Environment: real
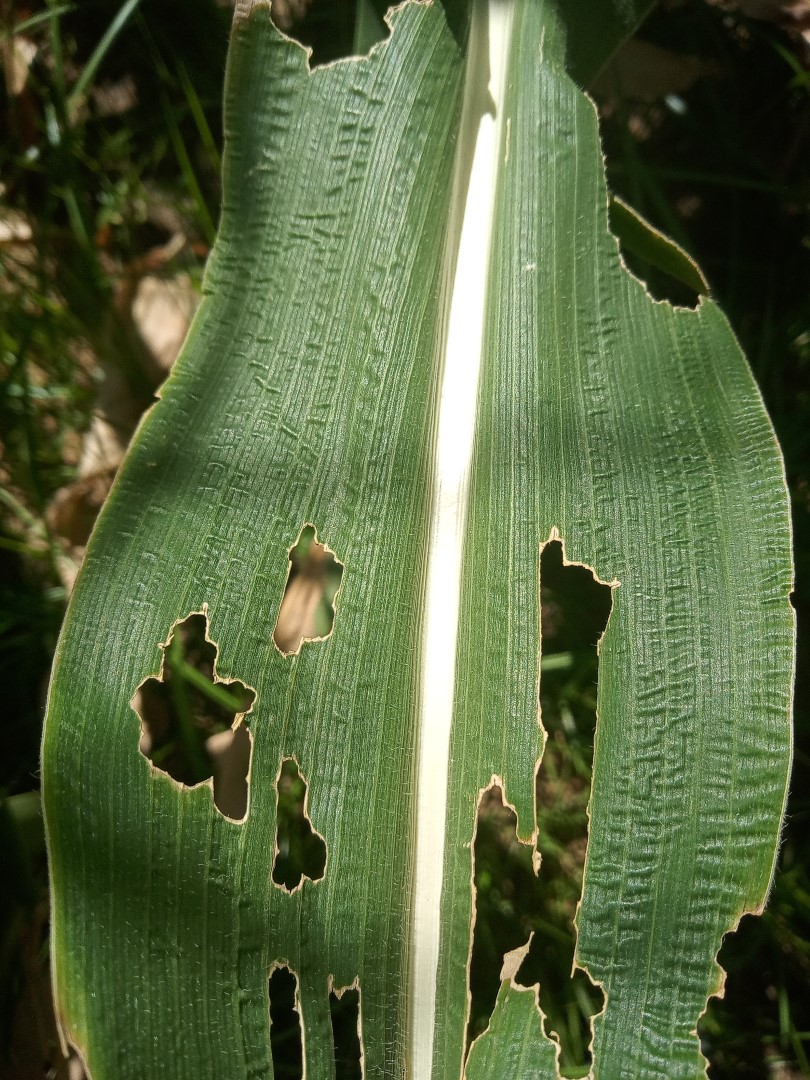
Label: fall_armyworm